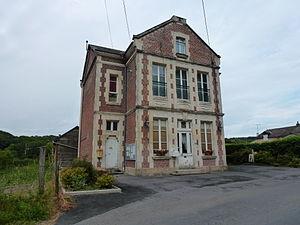
Montmeillant est une commune française, située dans le département des Ardennes en région Grand Est.